Arwad

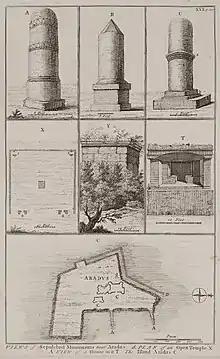
"Views of Sepulchral Monuments near Aradus", Richard Pococke, 1745

In 458, Atticus signed, as bishop of Aradus, the letter of the bishops of the province of Phoenicia Prima to Byzantine Emperor Leo I the Thracian protesting about the murder of Proterius of Alexandria. Theodorus or Theodosius, who died in 518, is mentioned as bishop of Antaradus in a letter from the bishops of the province regarding Severus of Antioch that was read at a synod held by Patriarch Mennas of Constantinople. The acts of the Second Council of Constantinople in 553 were signed by Asyncretius as bishop of Aradus. At the time of the Crusades, Antaradus, by then called Tartus or Tortosa, was a Latin Church diocese, whose bishop also held the titles of Aradus and Maraclea (perhaps Rachlea).